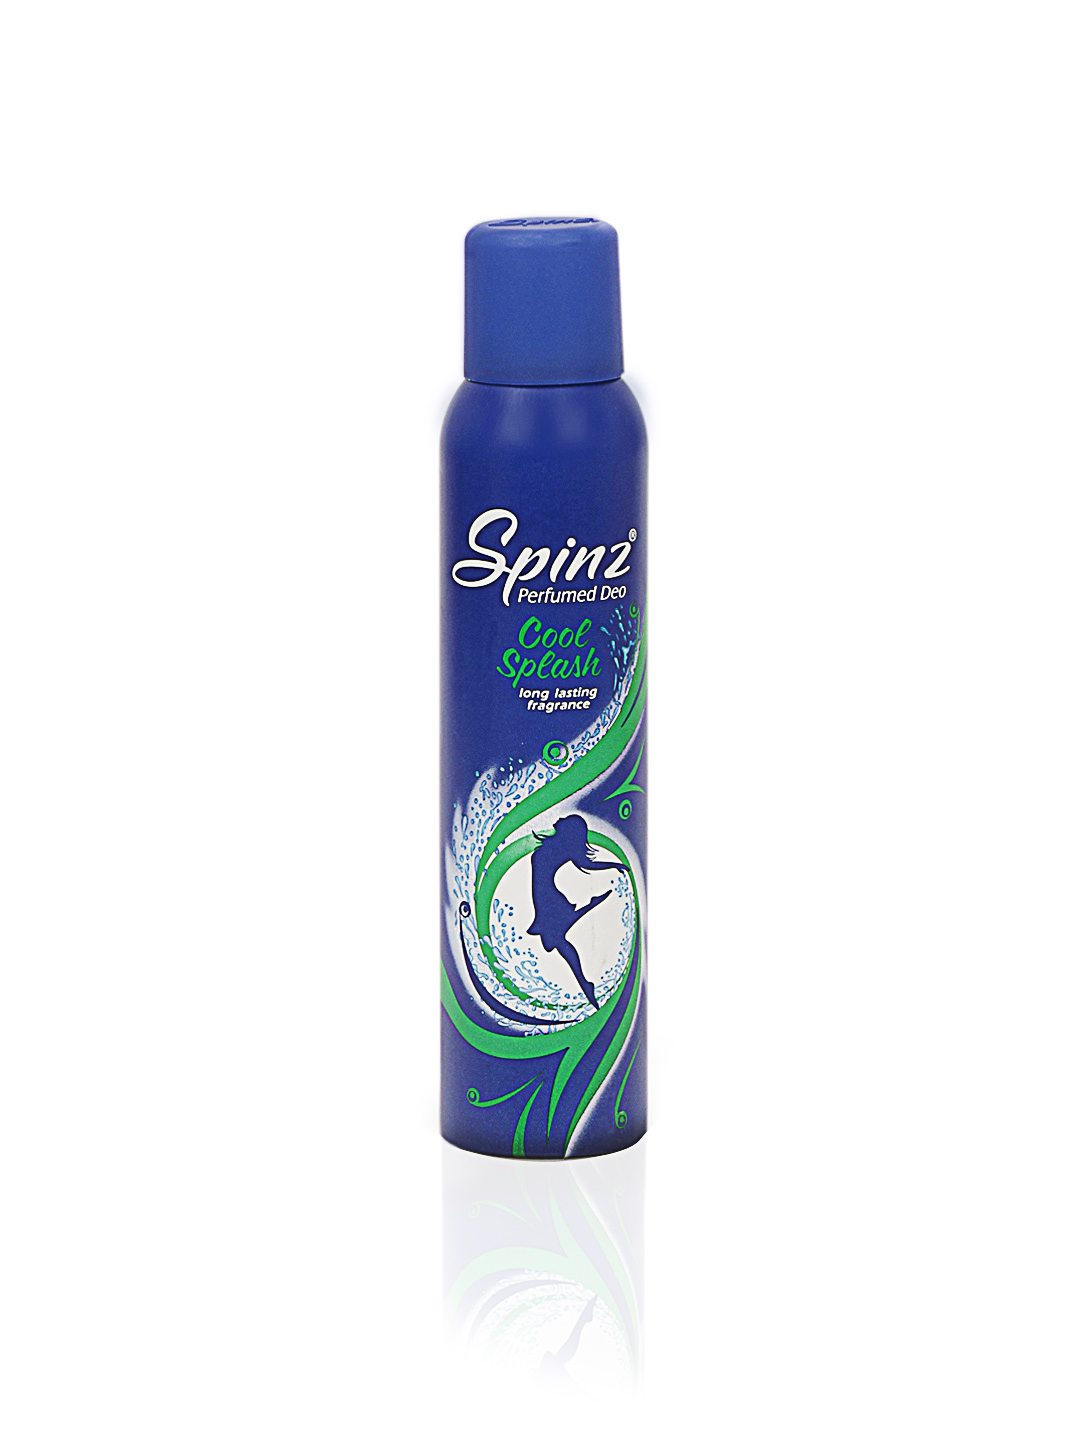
Spinz Women Cool Splash Deo
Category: Personal Care / Fragrance / Deodorant
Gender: Women
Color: Blue
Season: Spring 2017
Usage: Casual